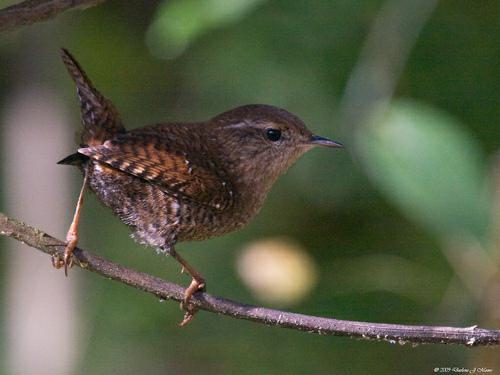
A photo of a winter wren